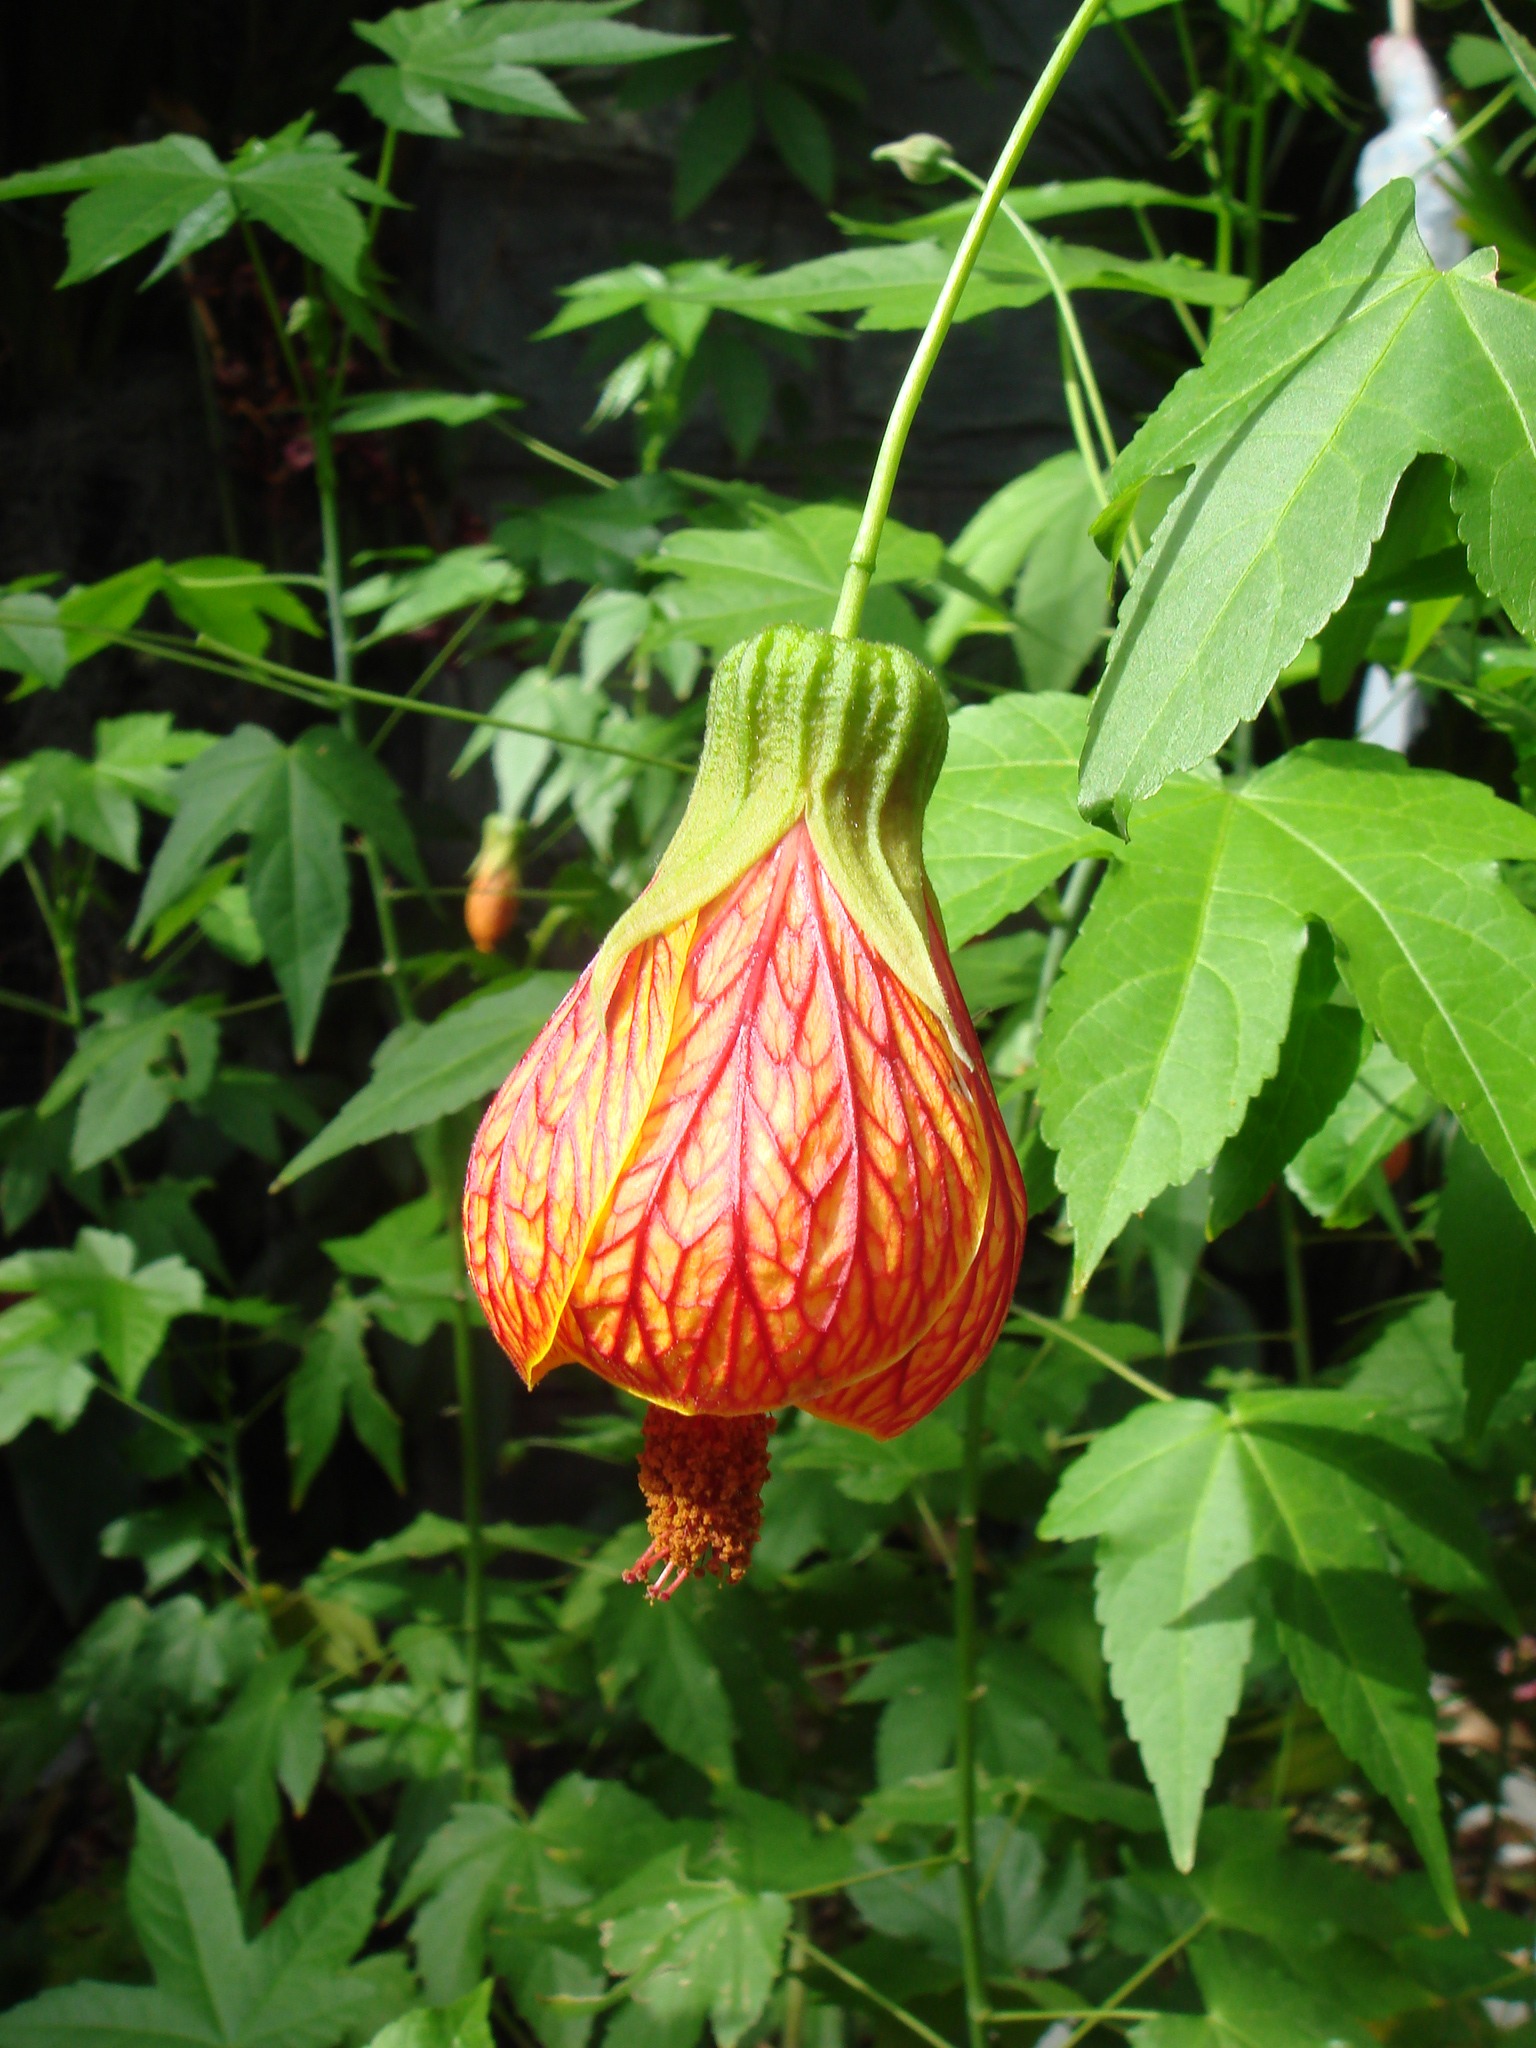
nature, plant, leaf, flower, orange, green, red, botany, garden, flora, plants, wildflower, close up, leaves, stamen, fritillaria, arum, pedals, cypripedium, flowering plant, bell flower, land plant